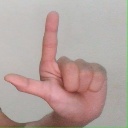
अक्षर: ल